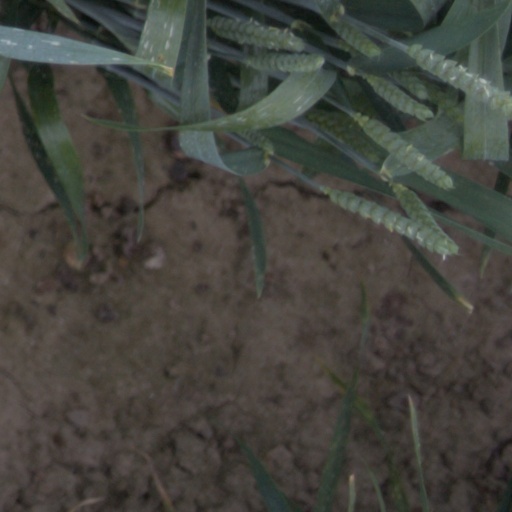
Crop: wheat